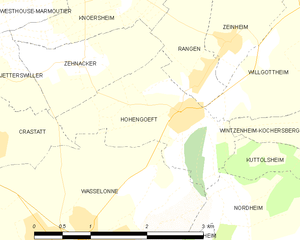
Carte des communes françaises
Hohengœft est une commune française située dans le département du Bas-Rhin, en région Grand Est.